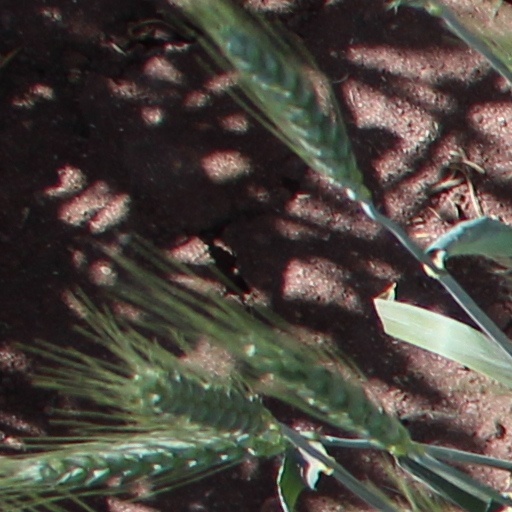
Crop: wheat